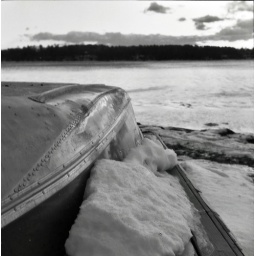
boat by water